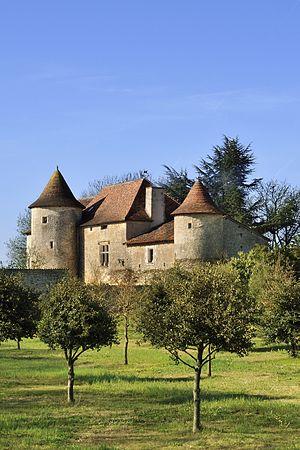
Linazay, logis du Magnou, vue depuis le nord-ouest
Cet article recense une partie des monuments historiques de la Vienne, en France.
Linazay est une commune du centre-ouest de la France située dans le département de la Vienne en région Nouvelle-Aquitaine.